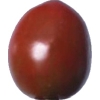
Label: tomato_cherry_maroon